Zbigniew Kania

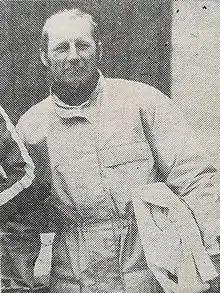
Zbigniew Kania

Zbigniew Kania (born 17 March 1951) is a Polish sailor. He competed in the Flying Dutchman event at the 1972 Summer Olympics.